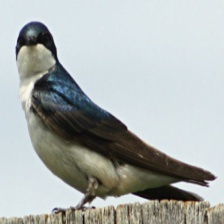
Species: TREE SWALLOW
Scientific name: TACHYCINETA BICOLOR